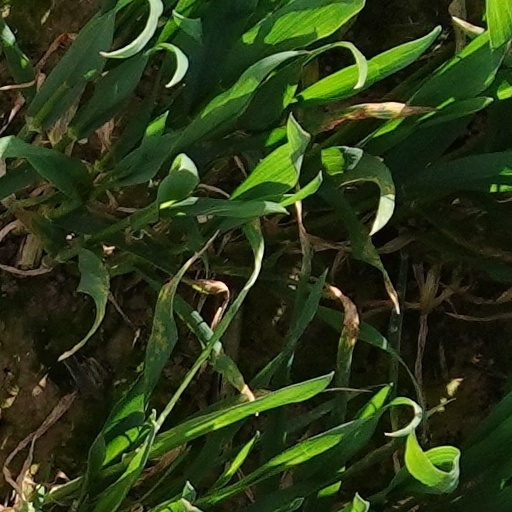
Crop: wheat